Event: Nepal Earthquake
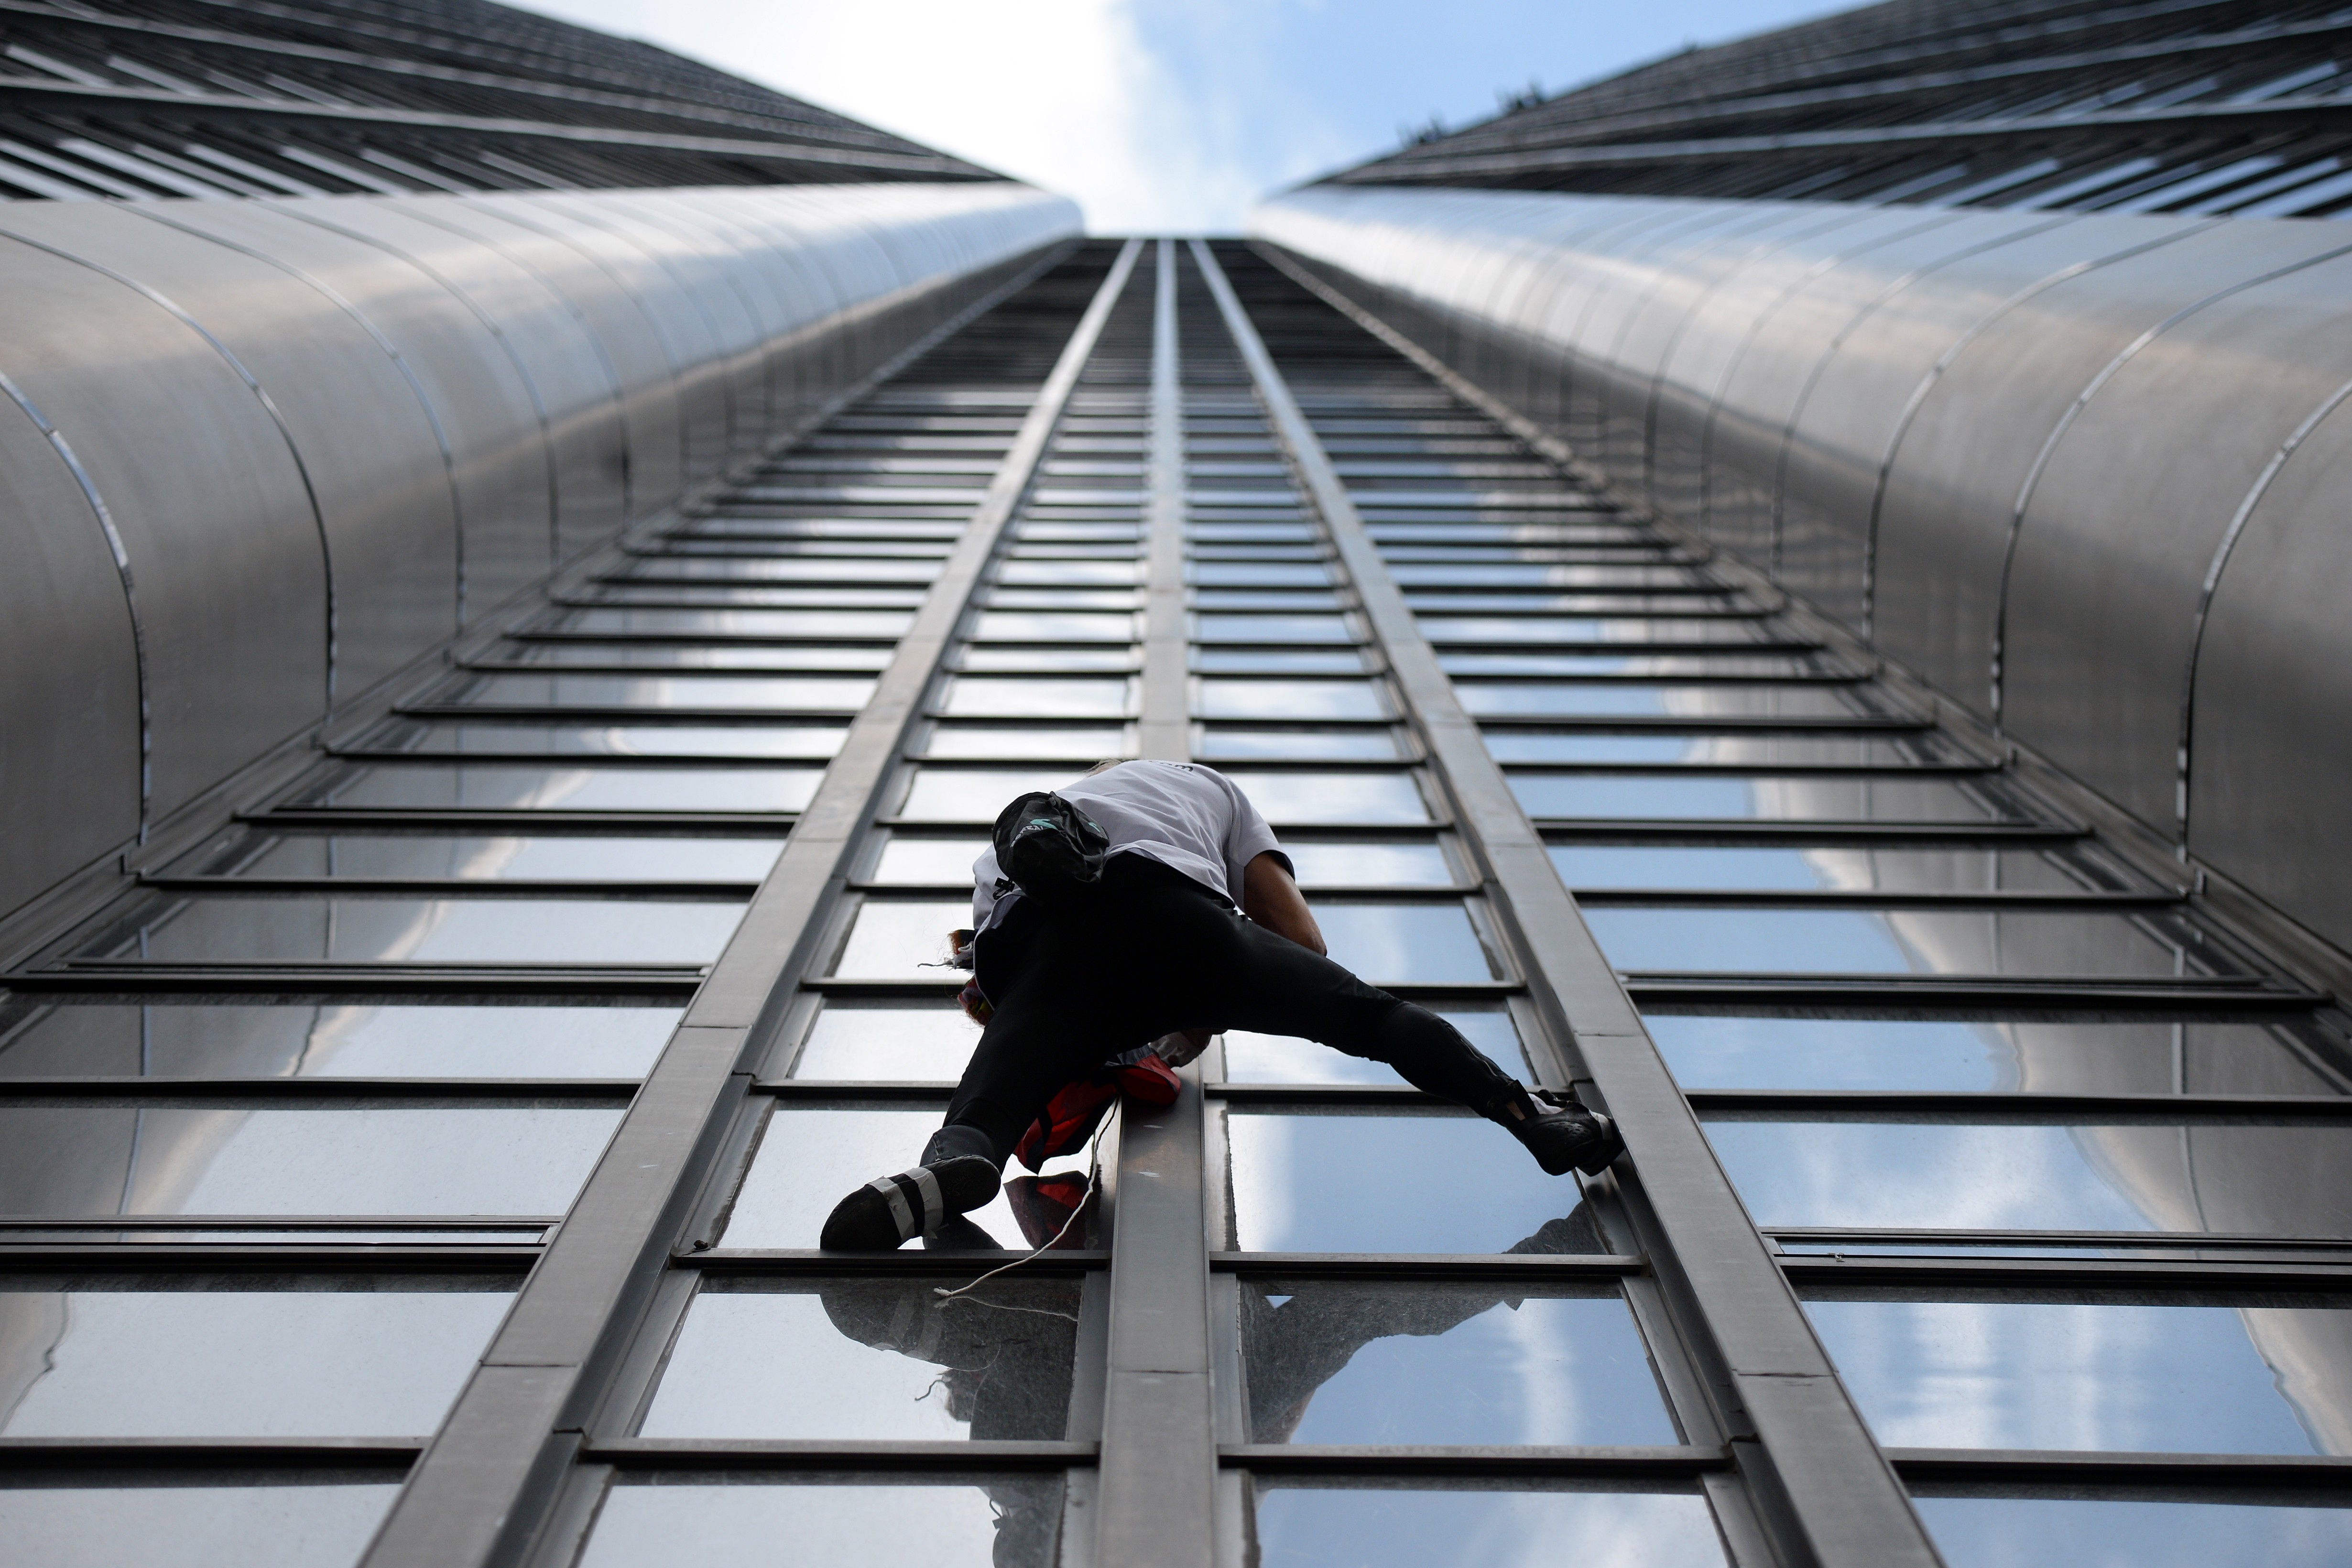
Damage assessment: no_damage